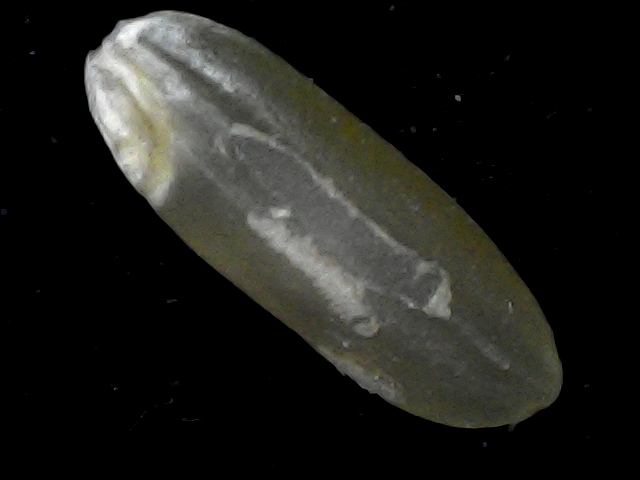
Rice variety: BR23